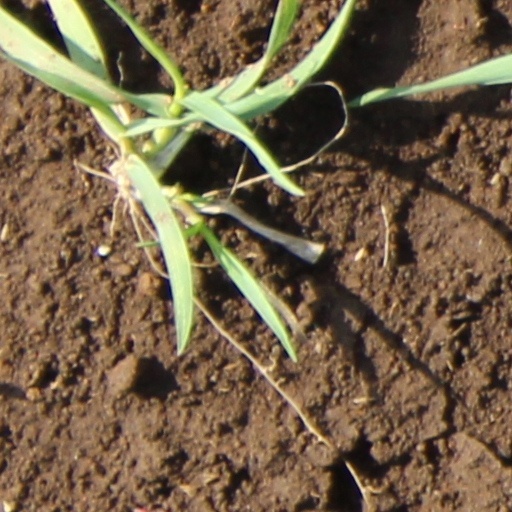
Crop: wheat